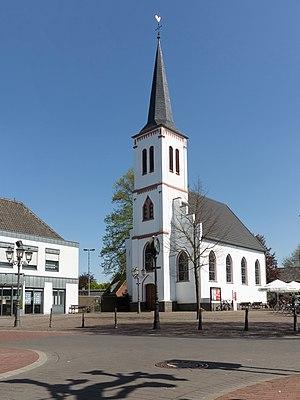
Uedem est une commune de Rhénanie-du-Nord-Westphalie, située dans l'arrondissement de Clèves, dans le district de Düsseldorf.